2007 Venezuelan referendum protests

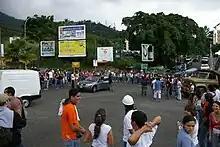
Students protesting against President Hugo Chávez's proposals for constitutional reform

Venezuelan protests for and against President Hugo Chávez's proposed 2 December constitutional referendum occurred after the National Assembly approved the referendum on 2 November 2007.